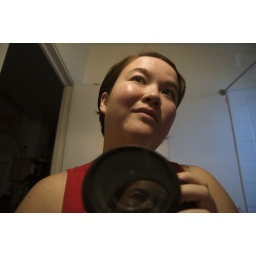
Me at 17MM in the bathroom mirror